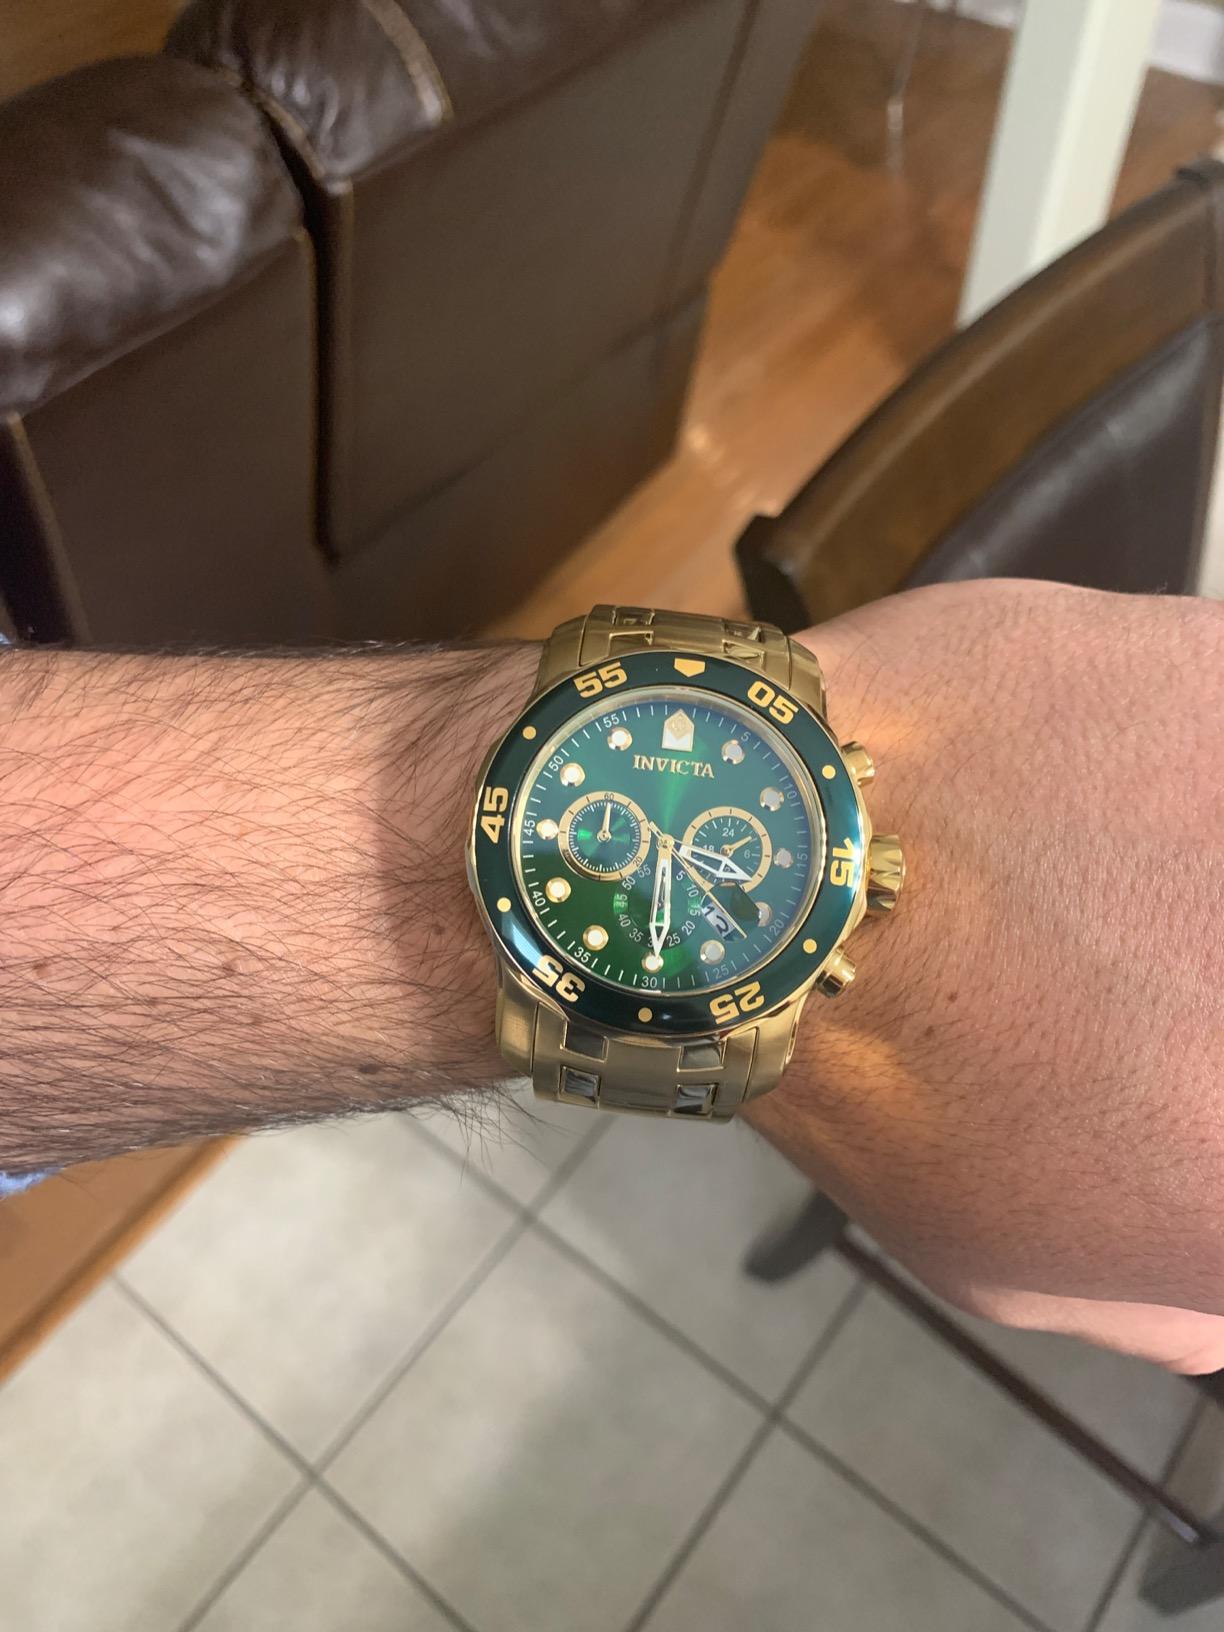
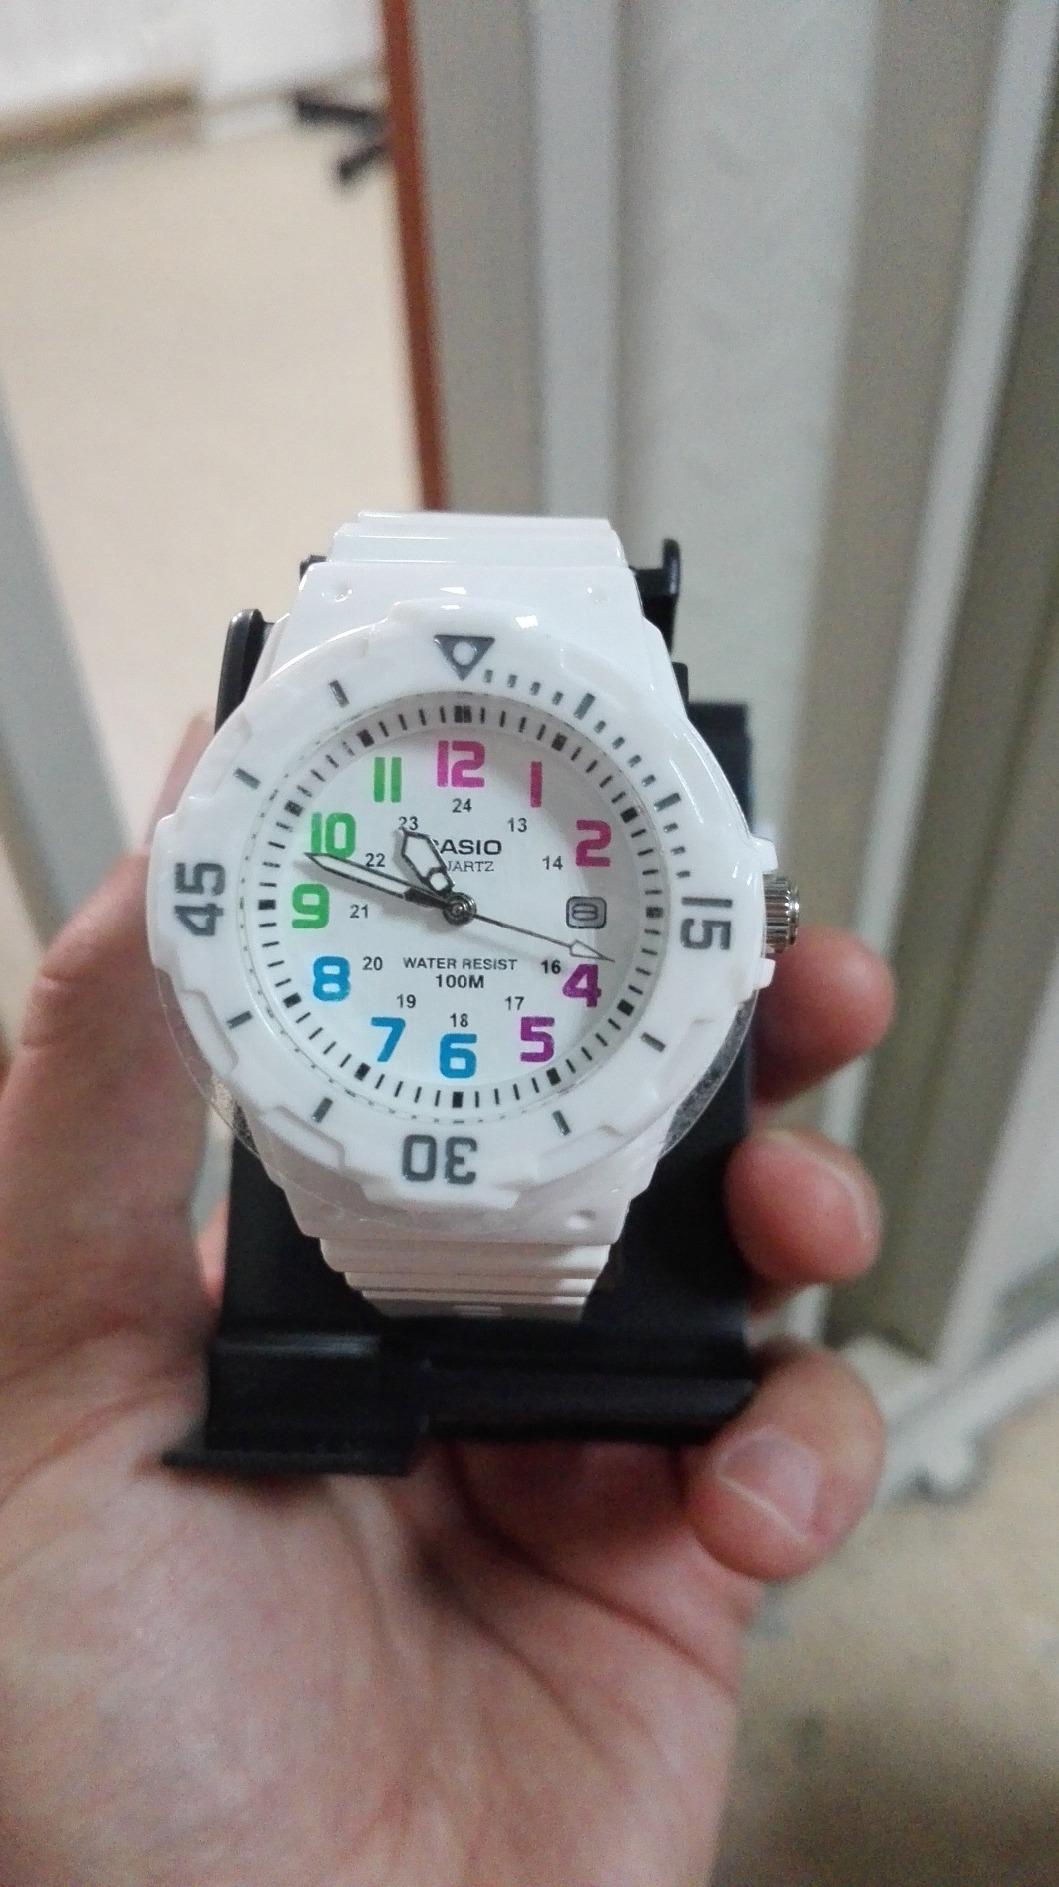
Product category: accessories_watch
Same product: no